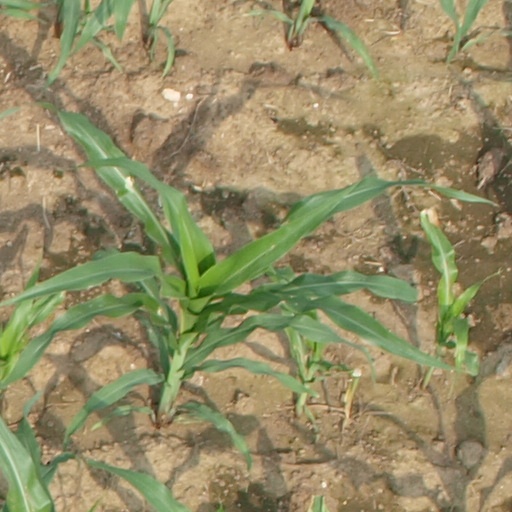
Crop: maize; corn